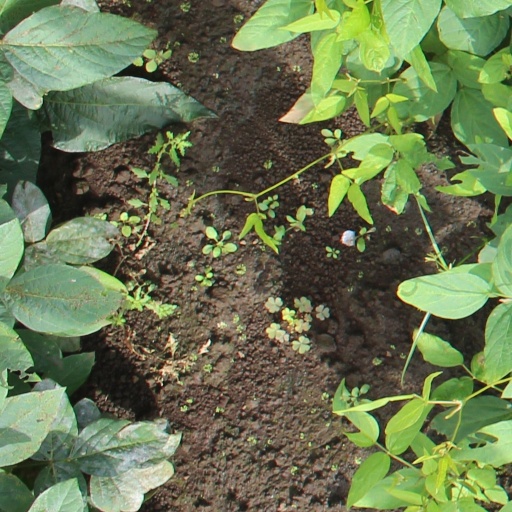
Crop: soybean